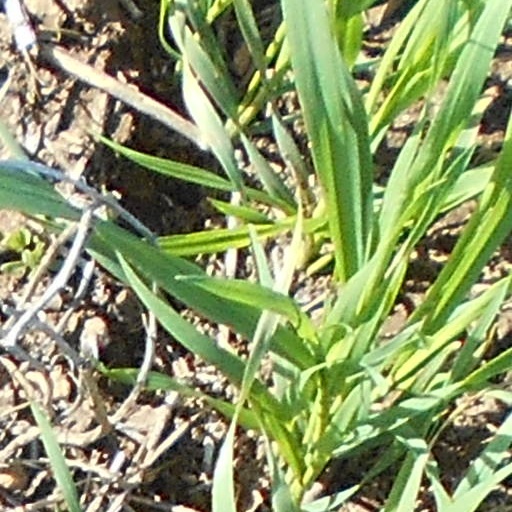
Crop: wheat